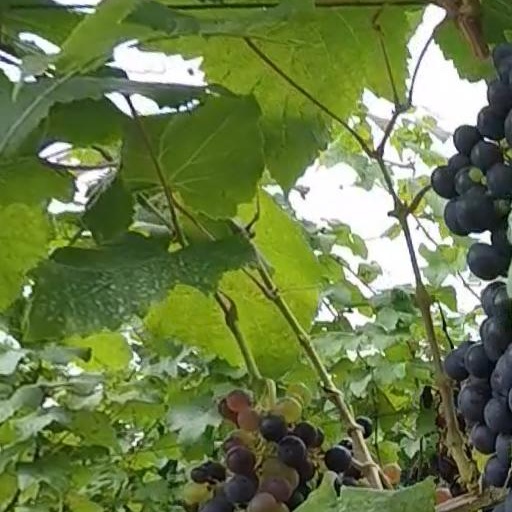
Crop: grape